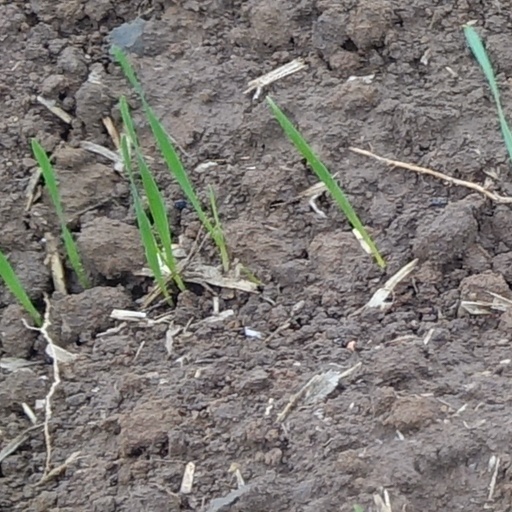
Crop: wheat